Alburni

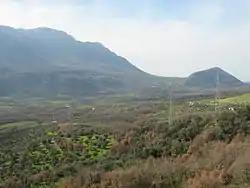
The Alburni seen from the Sicignano valley

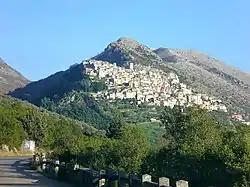
View of the Alburni in Castelcivita

The Alburni are an Italian mountain range of the Province of Salerno, Campania, part of the Apennines. Due to their geomorphology, they are popularly known as the ""Dolomites of Campania"" or of Southern Italy. The highest mountain is the Panormo (1,742 amsl). Its second name, Alburno, gives the name to the whole range.